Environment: real
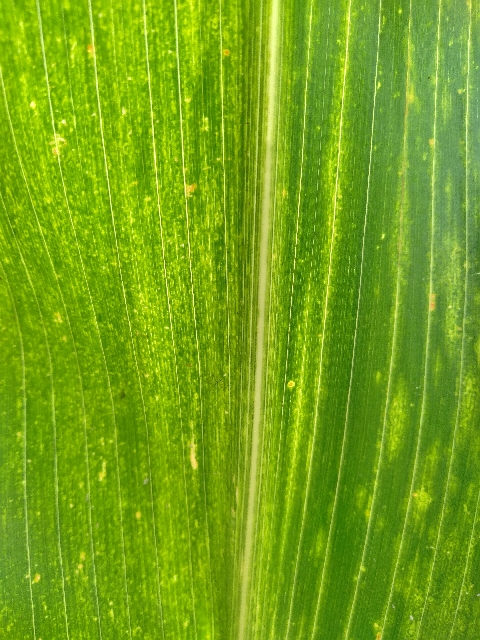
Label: lethal_necrosis